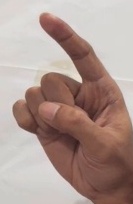
ASL sign: Z